Shadows of Paris (1924 film)

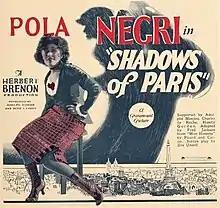
Advertisement

Shadows of Paris is a 1924 American silent drama film directed by Herbert Brenon and starring Pola Negri, Charles de Rochefort, and Huntley Gordon. The screenplay involves a young woman who rises from an apache dancer to become a wealthy woman in post-World War I Paris. It was based on the play "Mon Homme" by Francis Carco and André Picard.